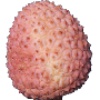
Label: Lychee 1